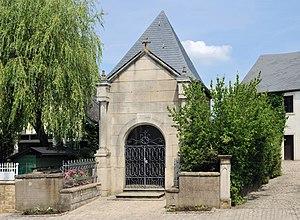
Kehlen, Luxembourg